Ingeram Codex

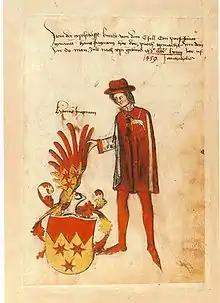
Hans Ingeram's portrait, coat of arms and colophon

The Ingeram Codex (also "Codex Cotta", Kunsthistorisches Museum A2302) is an armorial of the Holy Roman Empire